Atlantic Ocean Road

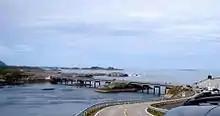
The three Hulvågen Bridges

The following is a list of bridges and major road junctions along the road. For bridges, it lists the name, overall length and clearance below; for junctions, the distance from the starting point and the name of the road it intersects with.